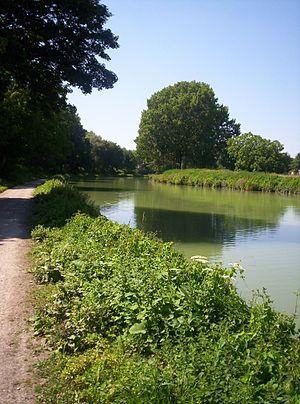
Dizy est une commune française située dans le département de la Marne, en région Grand Est.